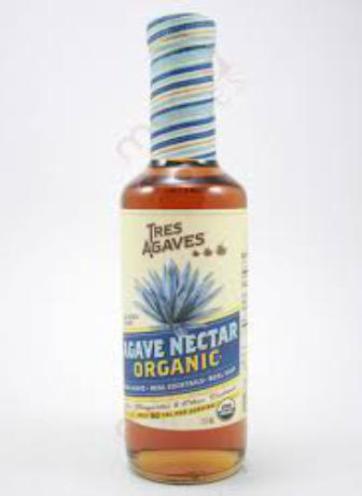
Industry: Food